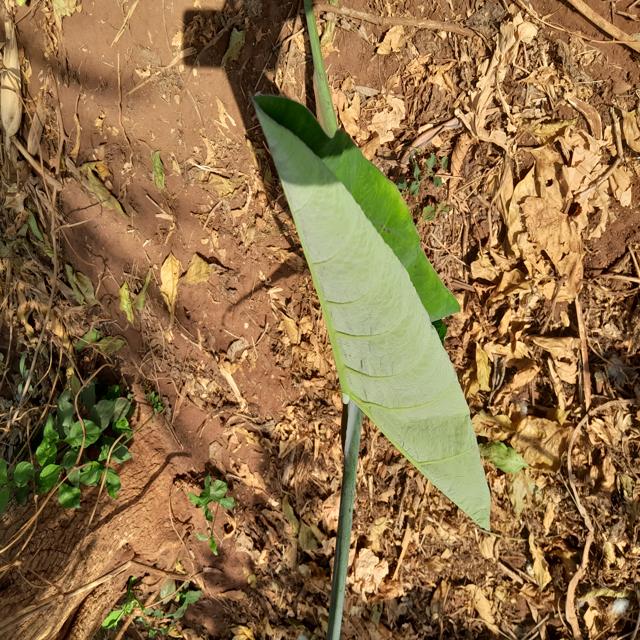
Label: Healthy